Battle of Fontenoy

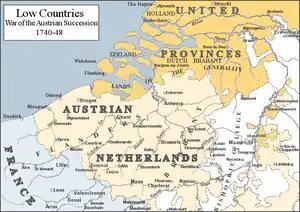
The Austrian Netherlands, showing its major waterways; Tournai sat on the Scheldt River (top), near the border with France

In the first half of 1744, France made significant advances in the Austrian Netherlands, before being forced to divert resources to meet threats elsewhere. For the 1745 campaign, Maurice de Saxe persuaded Louis XV it was the best place to inflict a decisive defeat on Britain, whose financial resources were central to the Allied war effort. His plan was to bring the Allies to battle on a ground of his choosing, before British financial strength could be used to fund extra troops and negate the current French superiority in numbers. Saxe also benefitted from a unified command and strategy, unlike the Allies who were often deeply divided over objectives and priorities.